Tremont Theatre (Boston)

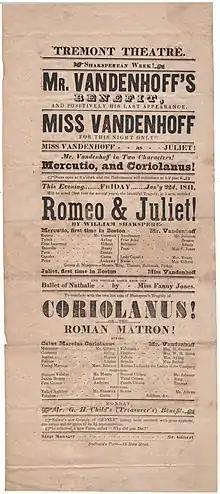
23 January 1841 in Boston

In 1841 leading British actors John and Charlotte Vandenhoff were in America. They had arrived in 1839 and appeared in New York and Philadelphia.